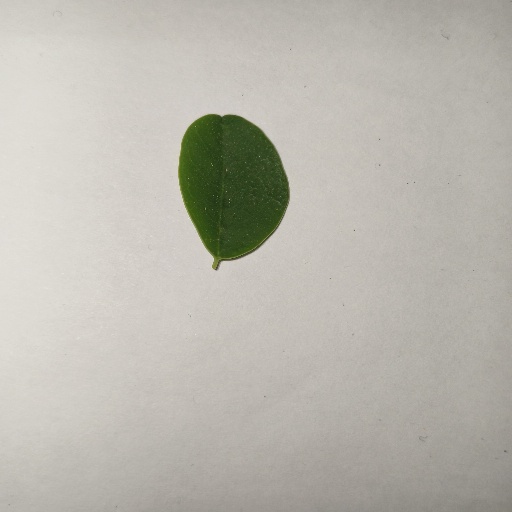
Species: Sojina
Leaf condition: Healthy Leaf